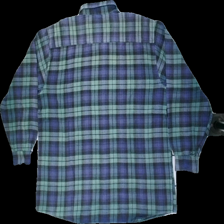
View: back
Type: Shirt
Category: Unisex
Brand: Not in the list
Colors: Blue, Green, Black, Multicolor
Material: 69% cott, 31% visc
Pattern: Other
Cut: Regular
Size: 38
Price range: <50
Recommended usage: Export
Description: Plaid shirt in blue, green and black. Brand is Bullit, size 37/38. Poor condition.
Comment: Fabric and color is tired and washed out.